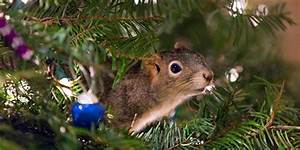
Label: scoiattolo